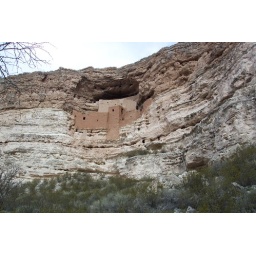
Montezuma never actually came this far north, but these cliff houses are part of the Montezuma national monument in Arizona.